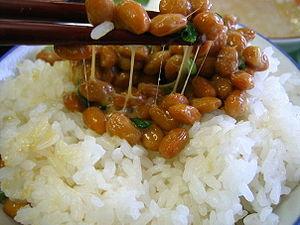
De par la nature même de l'archipel japonais, composé de nombreuses îles et s'étendant sur plus de 3 500 kilomètres, la cuisine japonaise est avant tout une cuisine de région, où certains principes majeurs se déclinent au gré des goûts et des ingrédients locaux à disposition. Il en résulte une très grande diversité de plats ; cependant, ces cuisines ont été progressivement marquées à la fois par des évolutions communes du mode de consommation dans tout le pays et par des innovations étrangères rapidement acceptées, diffusées et adaptées partout dans le pays.